EVgo

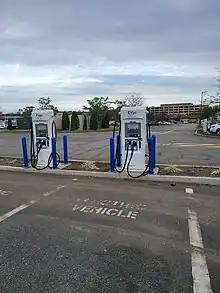
An EVgo charging station

EVgo charging stations use CCS Combo 1 and CHAdeMO connectors, and at some locations, North American Charging System (Tesla) connectors. (Tesla drivers can also use their own CCS and CHAdeMO adapters).